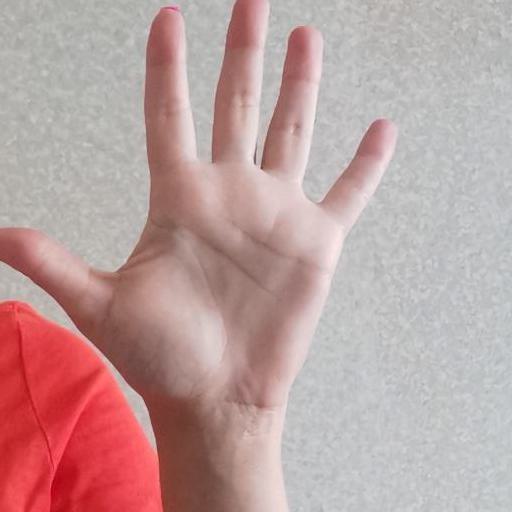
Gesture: palm